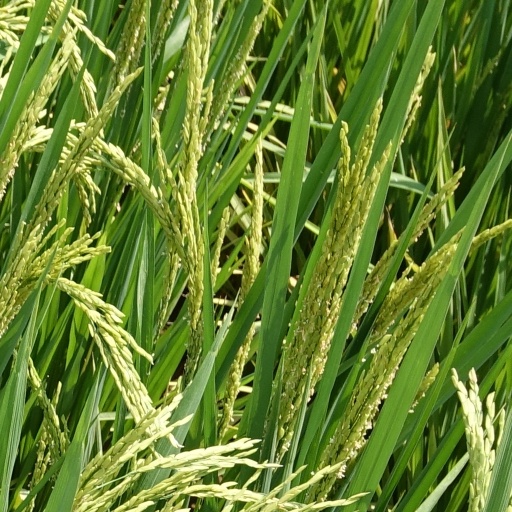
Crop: rice